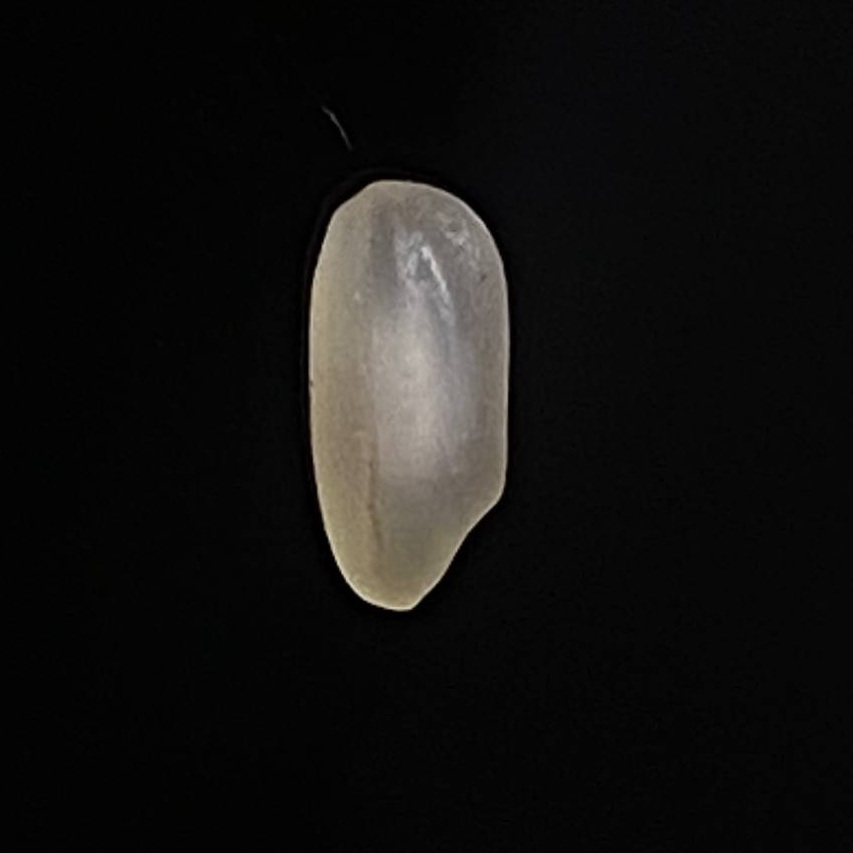
Rice variety: Bashful